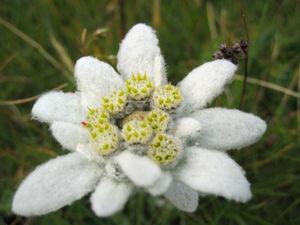
Capitule de capitules de l'edelweiss
Les Astéracées sont une grande famille botanique de plantes dicotylédones, appelées aussi Composées ou, plus rarement des Composacées. En effet, ce que l'on prend à première vue pour des « fleurs » chez ces plantes est en réalité composé de fleurs minuscules, réunies en inflorescences appelées capitules.
La flore des Pyrénées comporte environ 4 500 espèces, dont quelque 160 espèces endémiques. La répartition végétale dans les Pyrénées est influencée par un climat océanique à l'ouest et un méditerranéen à l'est, humide au nord, plus sec au sud auxquelles s'ajoutent les différents étages montagnards qui favorisent les forêts de feuillus à basse altitude, puis aux altitudes supérieures, des forêts de confères, au-delà de la limite supérieure de l'arbre des herbacées des alpages, et enfin les plantes de milieux rocailleuses et proches des névés à haute altitude
Le capitule est un type d'inflorescence. Il s'agit de fleurs sans pédoncules regroupées sur un réceptacle, entourées de bractées.